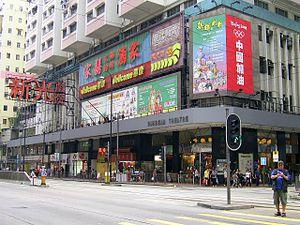
Le Sunbeam Theatre est un théâtre de Hong Kong spécialisé dans l'opéra cantonais. Ouvert en 1972, il est situé au 423 King's Road, North Point, près de l'intersection avec la Shu Kuk Street.